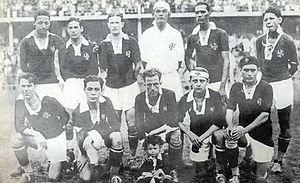
Jaguare de Besveconne Vasconcellos, connu dans le reste du monde comme Jaguaré Bezerra de Vasconcelos, ou seulement Jaguaré, né le 14 mai 1905 à Rio de Janeiro et mort le 27 août 1946 à Santo Anastácio, était un footballeur brésilien.
Alfredo Alves Tinoco était un joueur de football brésilien.
Fausto dos Santos était un joueur brésilien de football.